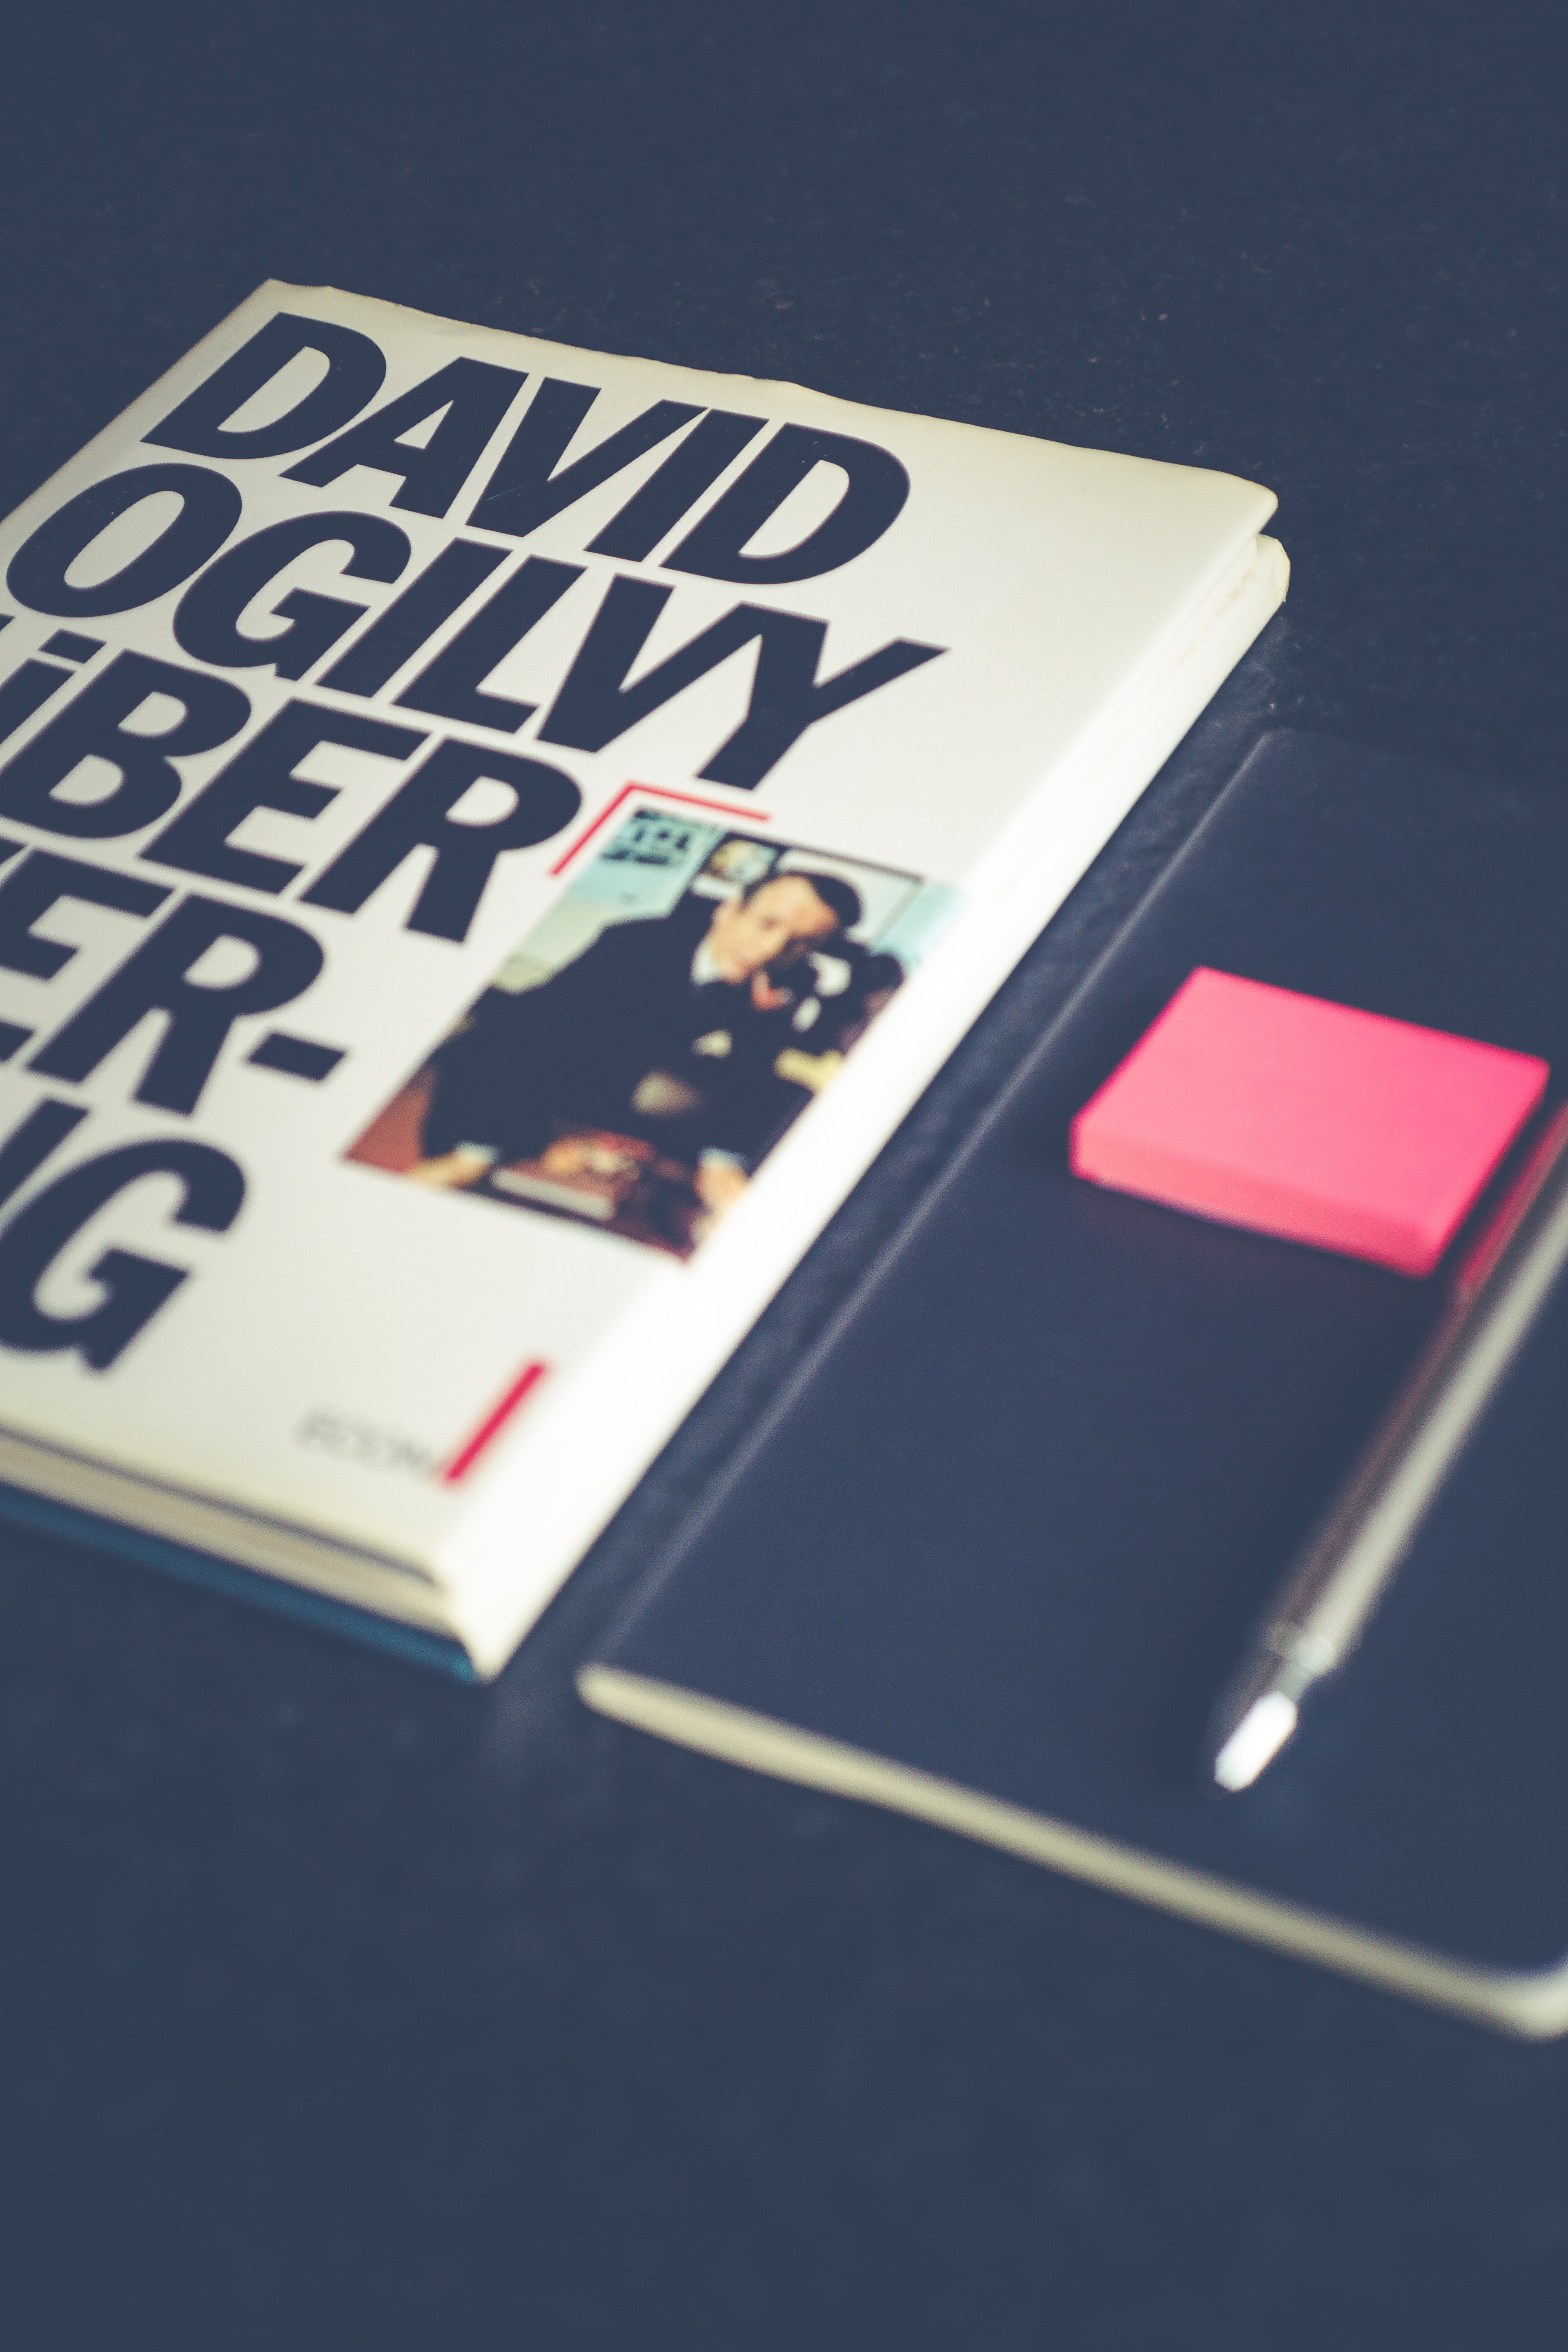
red, text, font, design, graphic design, illustration, Material property, brand, book cover, graphics, games